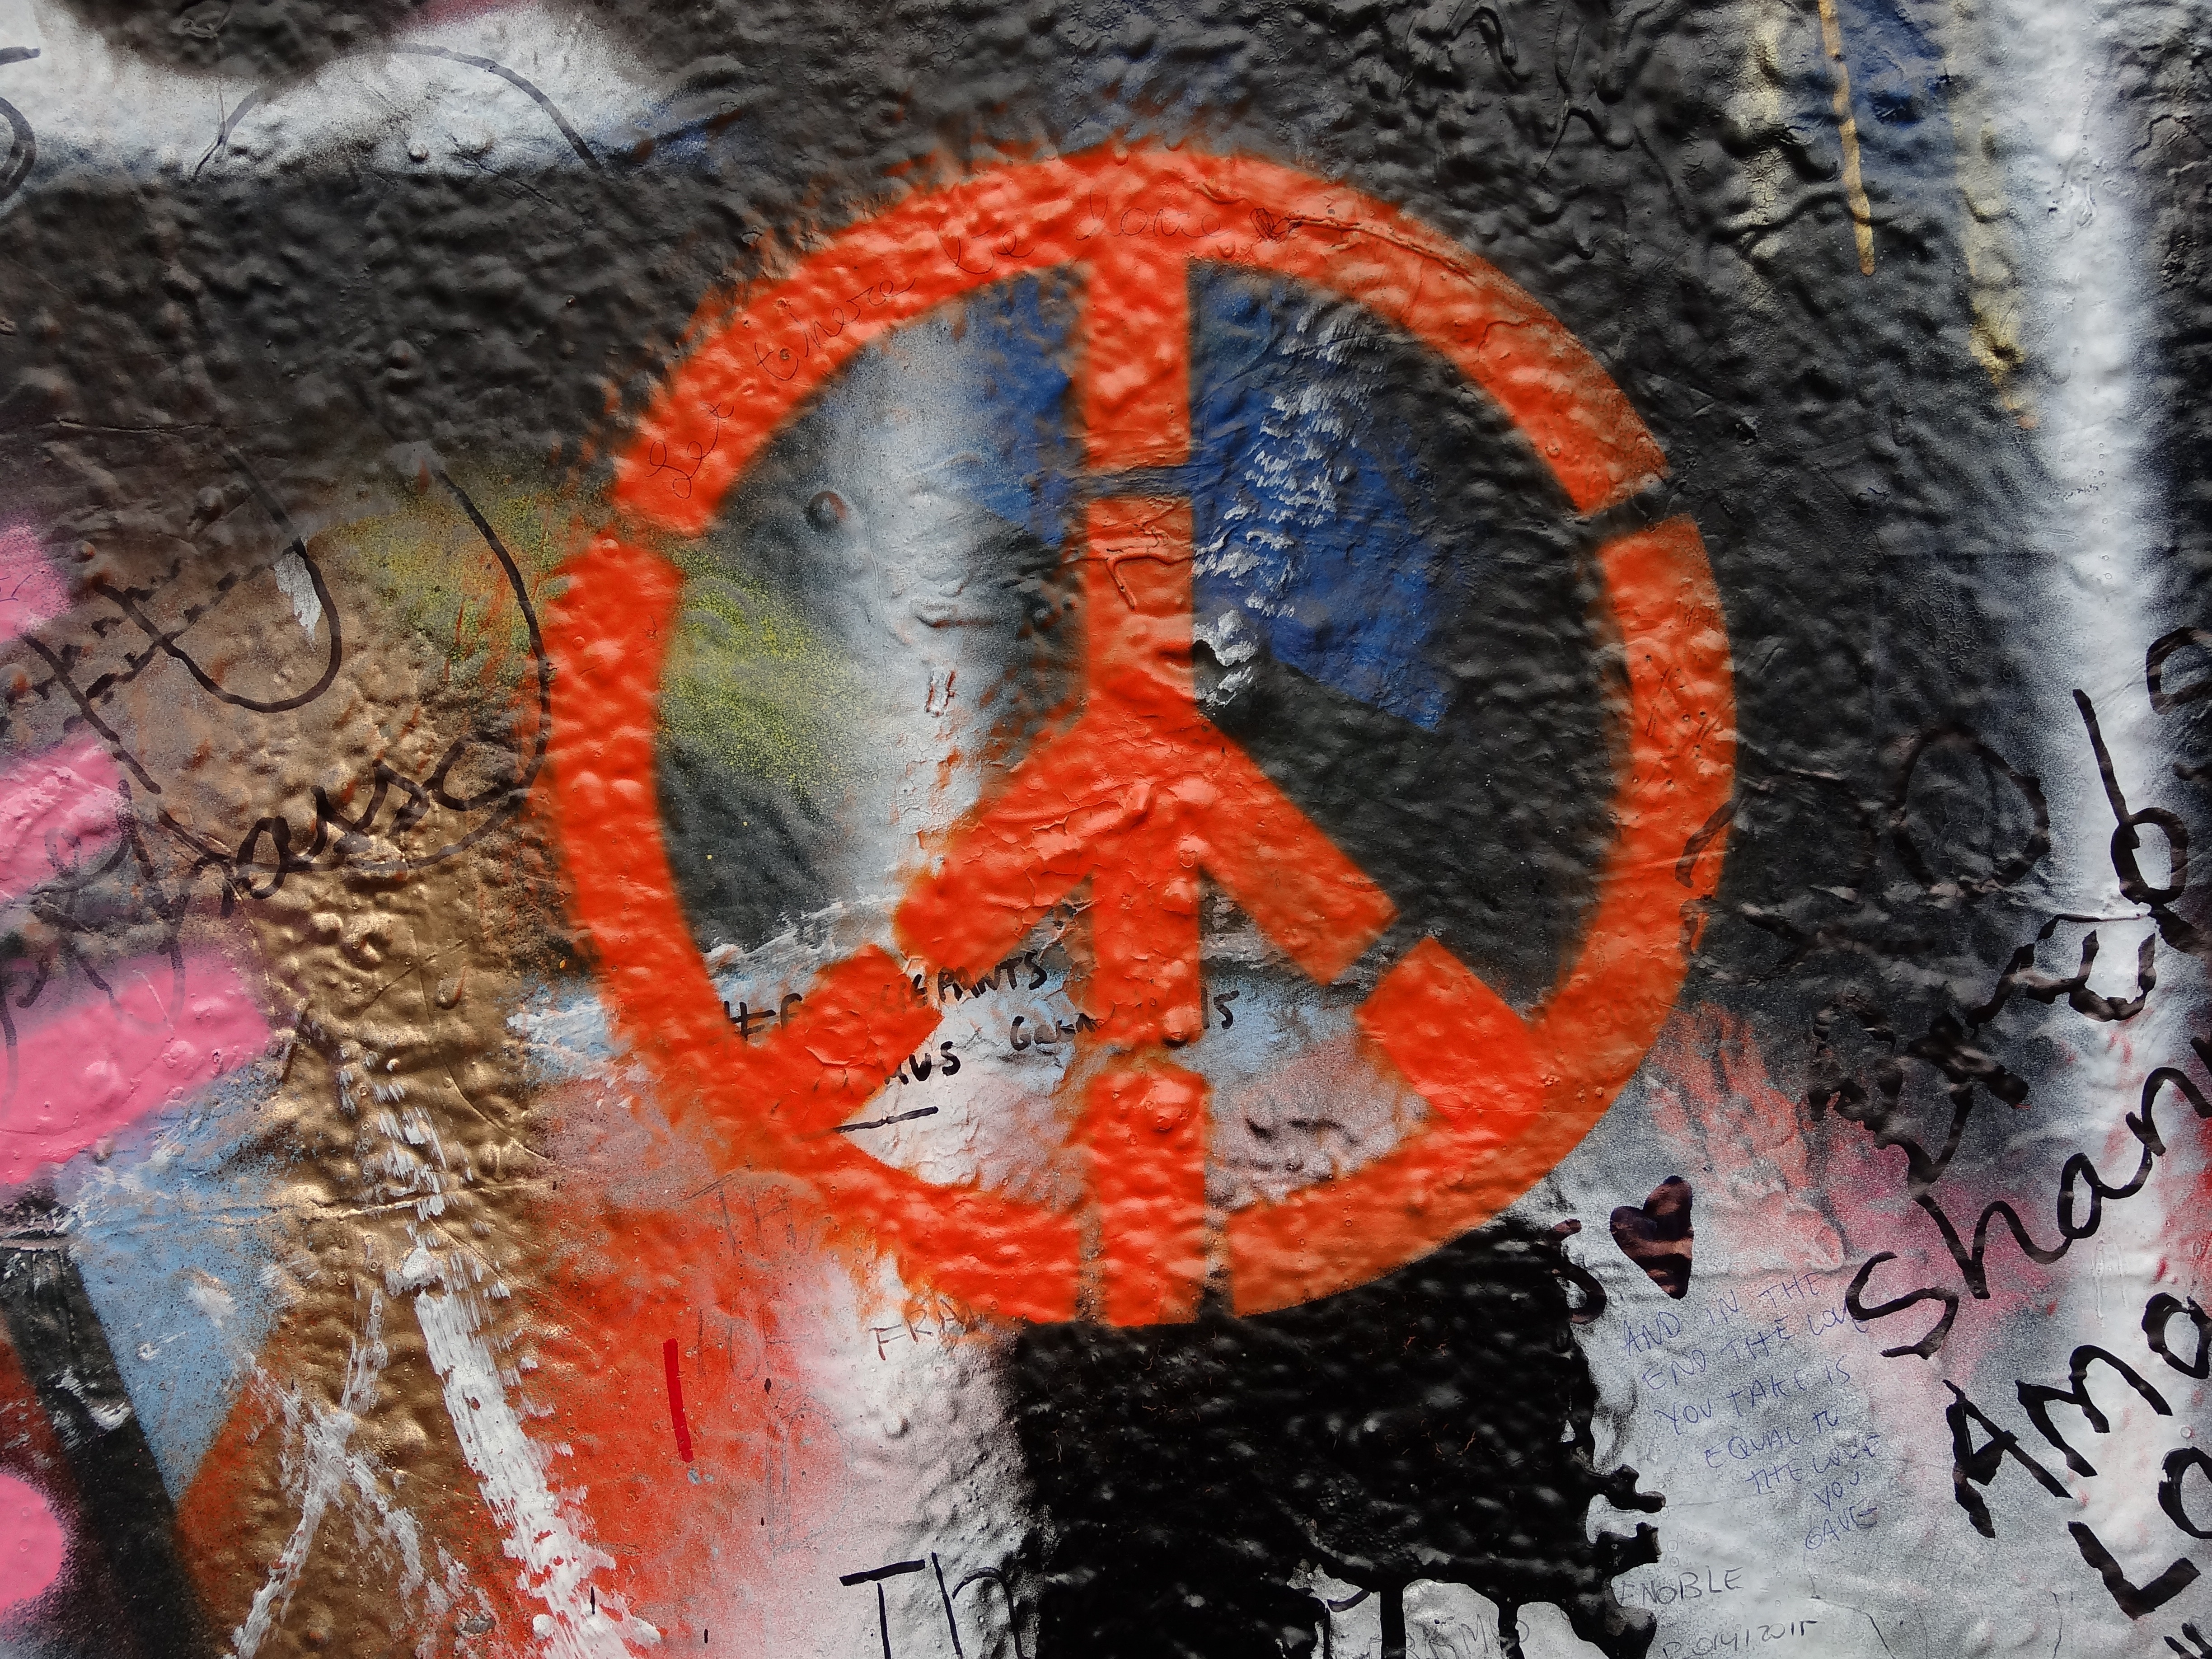
wall, landmark, prague, historic, tourism, graffiti, art, message, famous, republic, czech, modern art, album cover